Street names in Barcelona

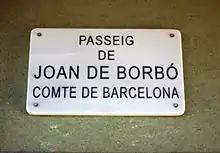
"Passeig de Joan de Borbó Comte de Barcelona," formerly "Paseo Nacional."

It should also be noted that on the occasion of the Games, the city's road structure was significantly expanded, especially with the creation of the ring roads (1989–1992), arranged as a ring road along the entire urban perimeter. Three ring roads were established: the "Ronda de Dalt" (upper ring road), the "Ronda del Mig" (middle ring road) and the "Ronda del Litoral (shore ring road)". The first two ring around Barcelona, while the Ronda del Mig runs through the city and has different names depending on the section: "Passeig de la Zona Franca, Rambla de Badal, Rambla de Brasil, Gran Via de Carles III, Ronda del General Mitre, Travesera de Dalt, Ronda del Guinardó, Carrer de Ramon Albó, Carrer d'Arnau d'Oms, Carrer de Piferrer" and "Avinguda de Rio de Janeiro."